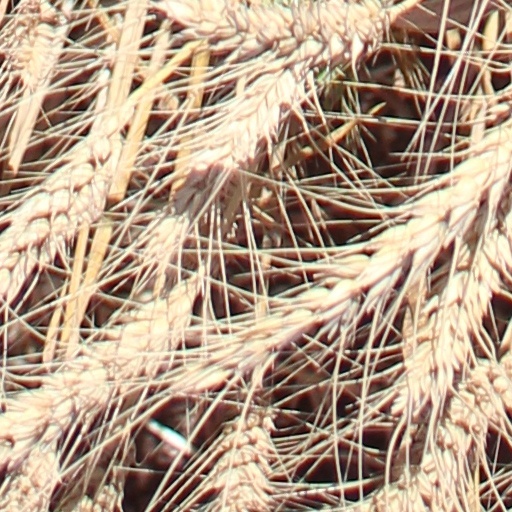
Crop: wheat